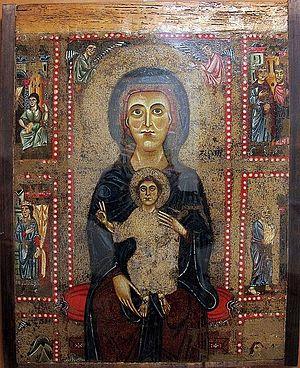
Le Musée diocésain de Sienne est installé dans l'oratoire de la Compagnie de Saint Bernardin jouxtant la basilique Saint-François accessible depuis son parvis.